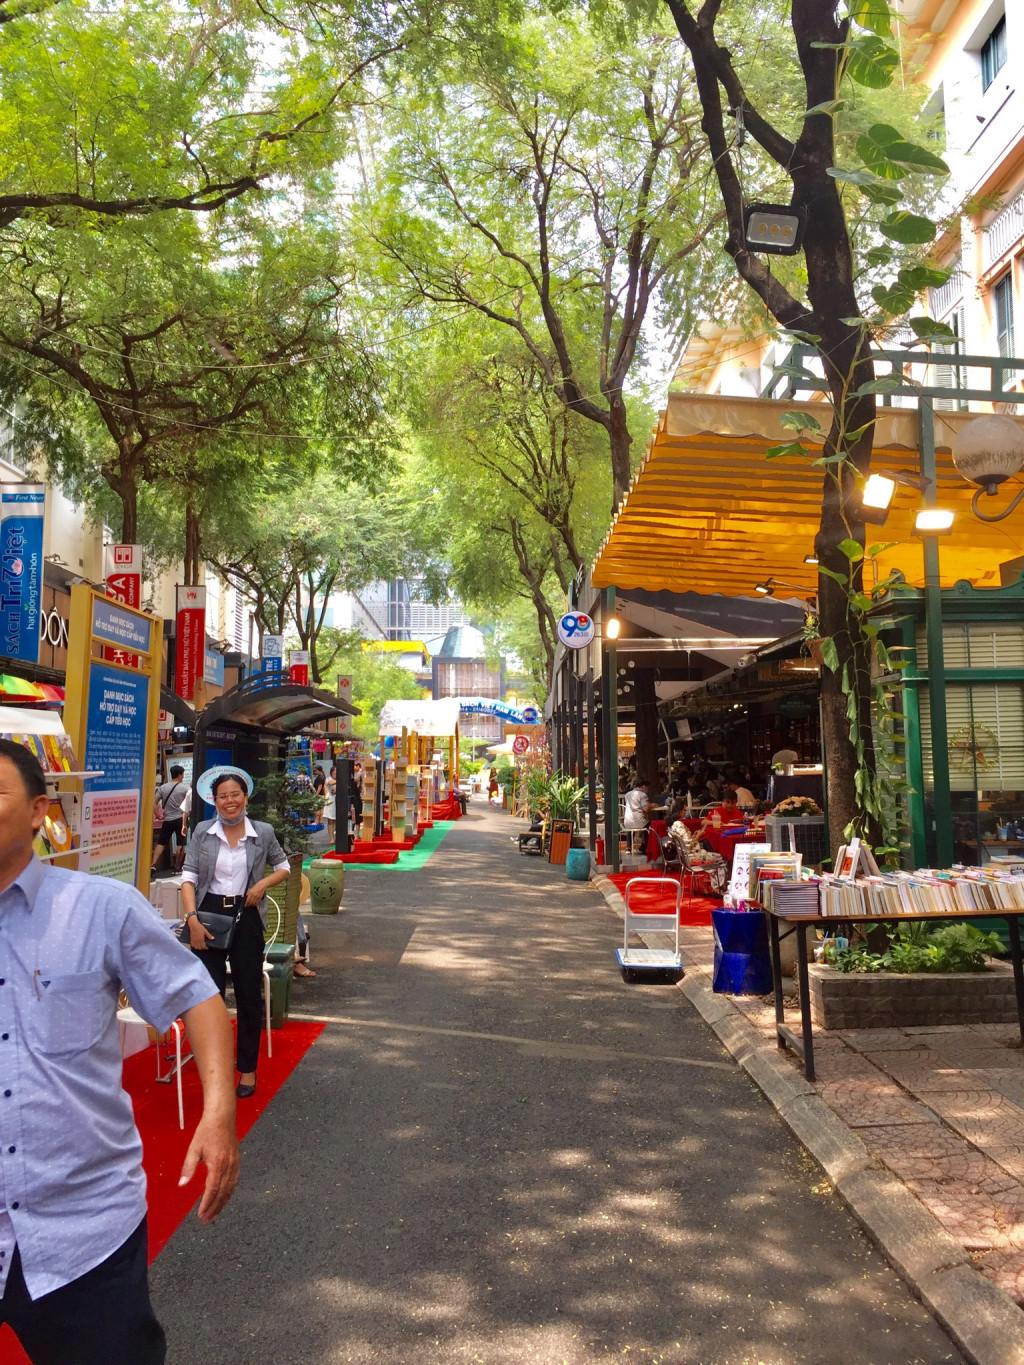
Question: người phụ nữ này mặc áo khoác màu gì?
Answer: người phụ nữ này mặc áo khoác màu xám